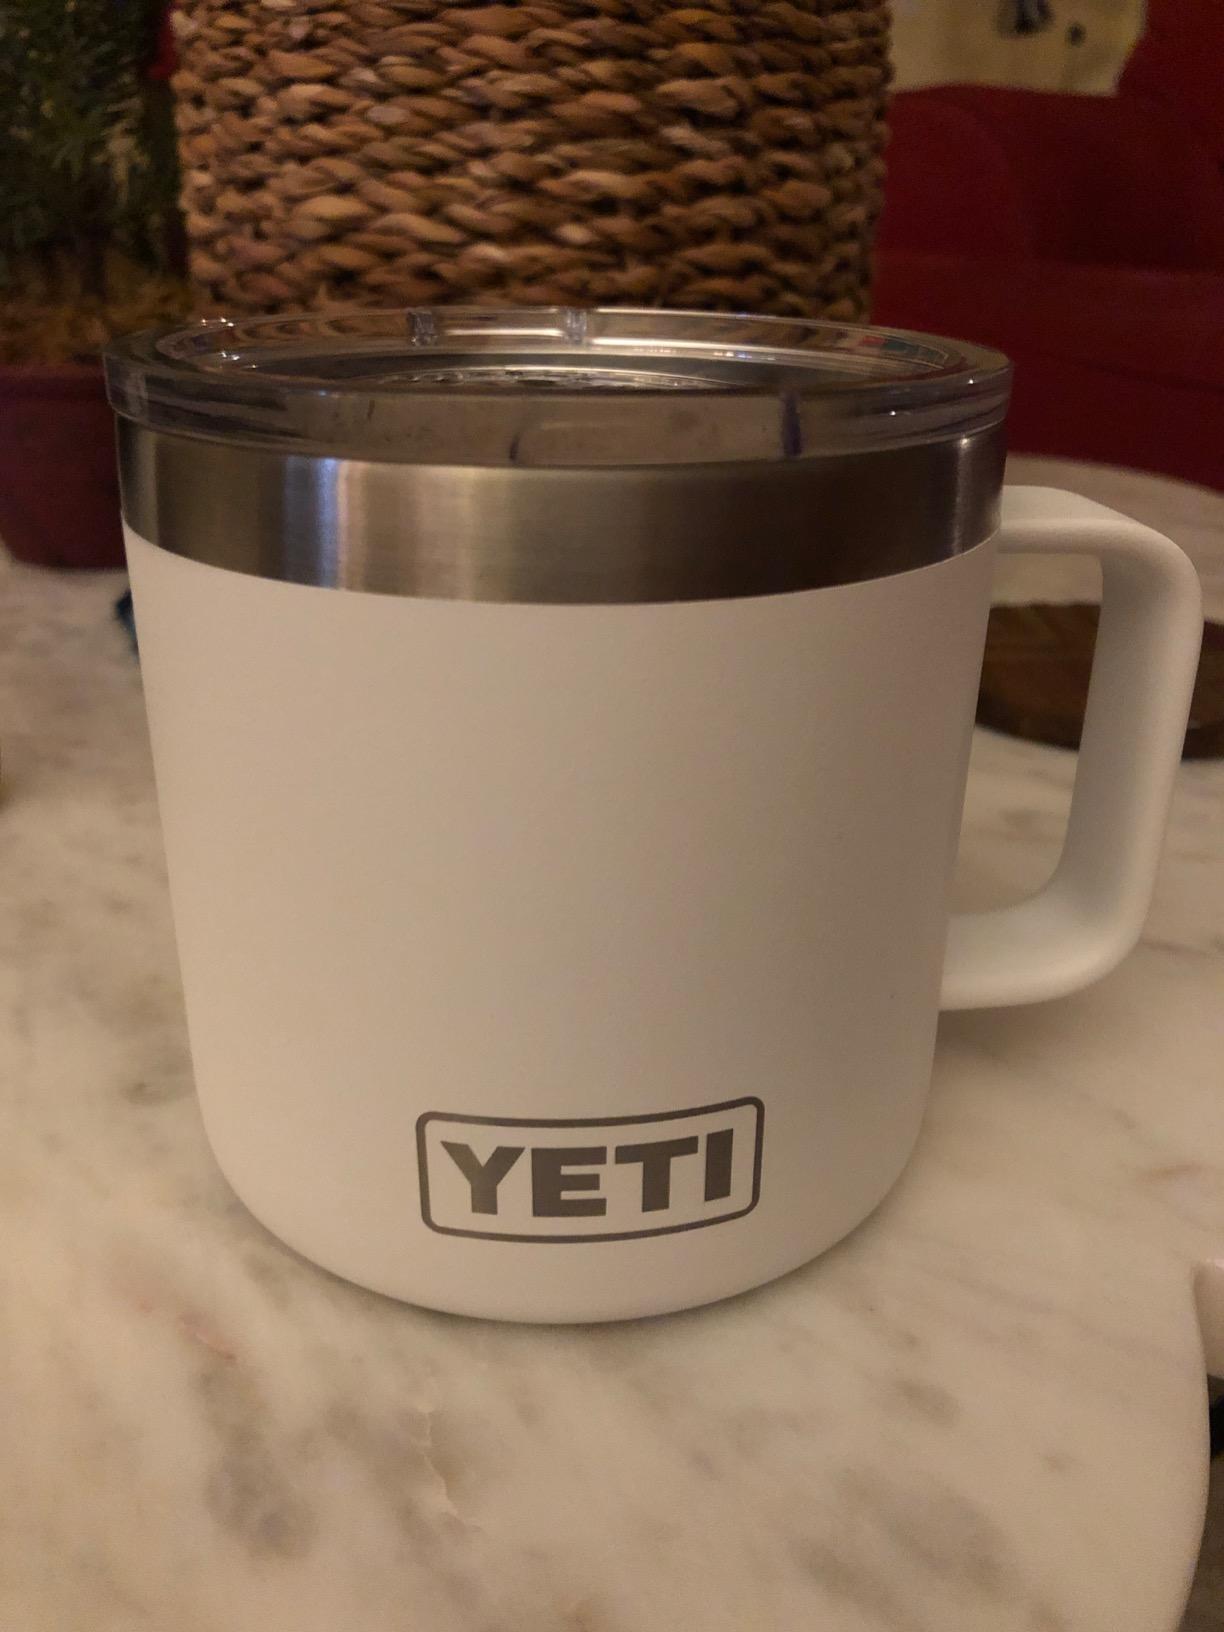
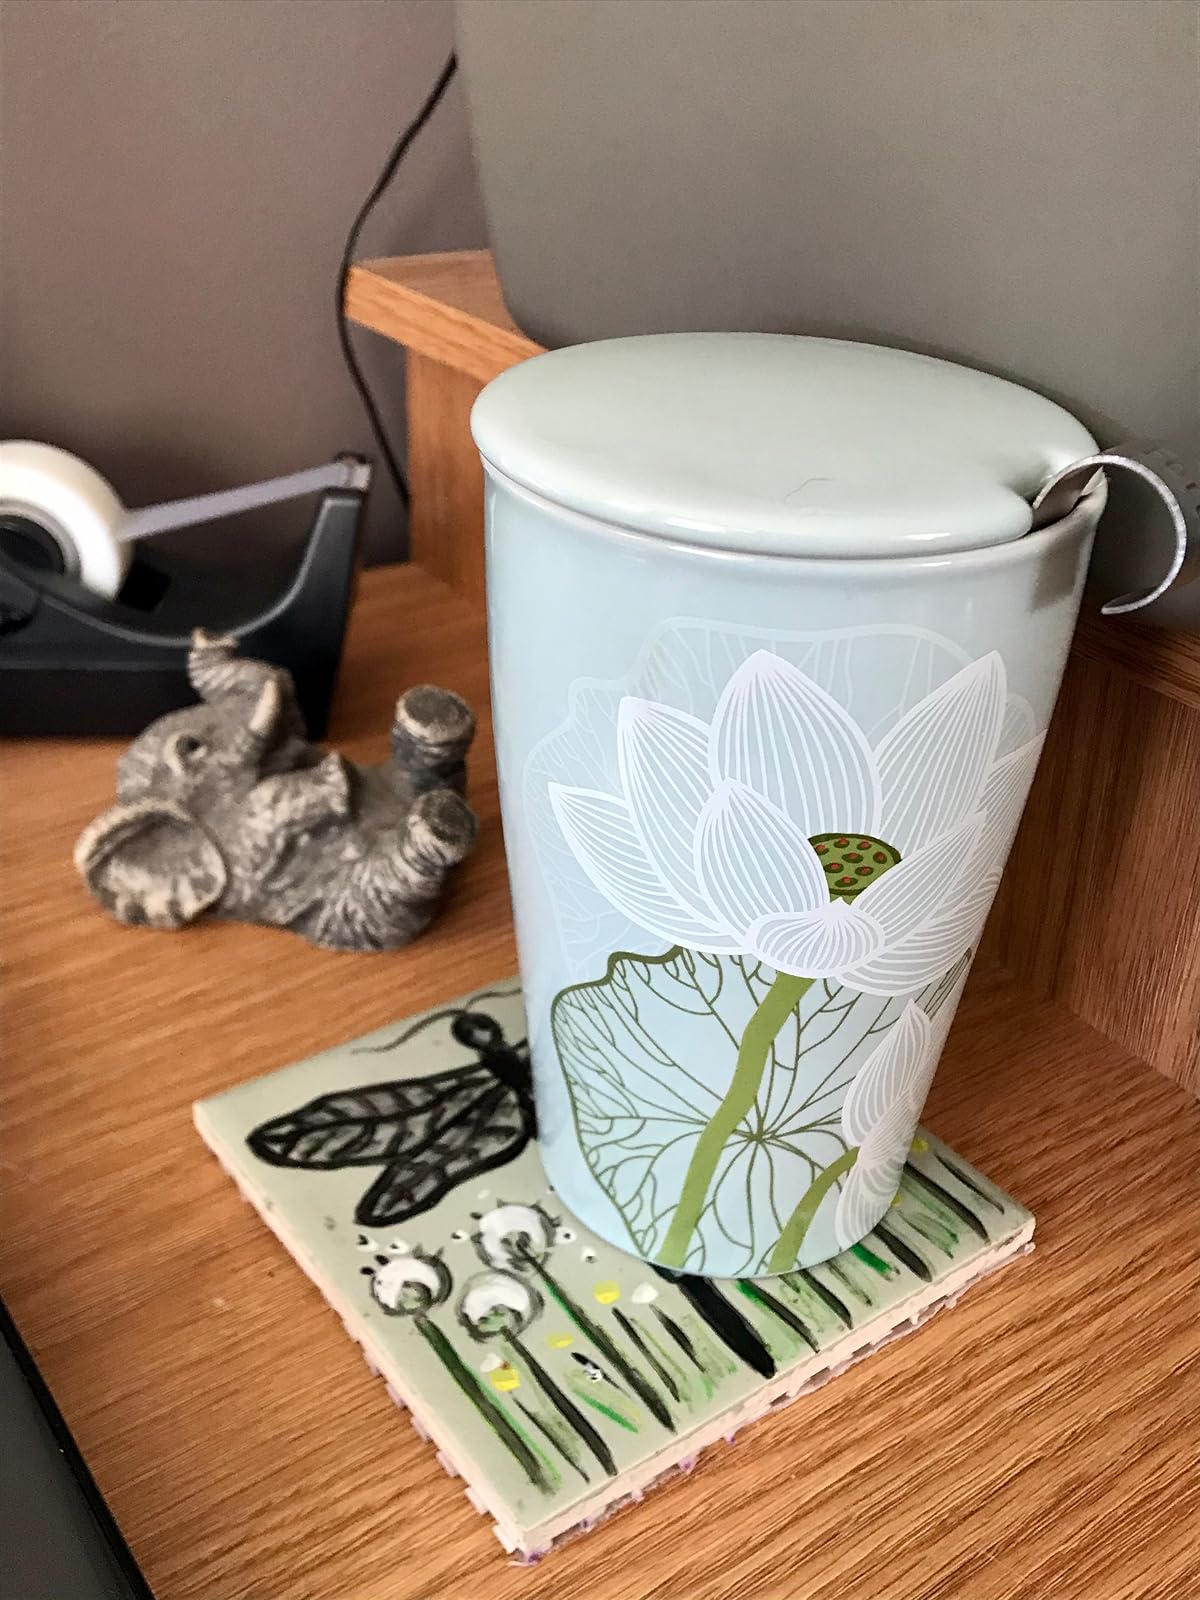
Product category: items_mug
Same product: no